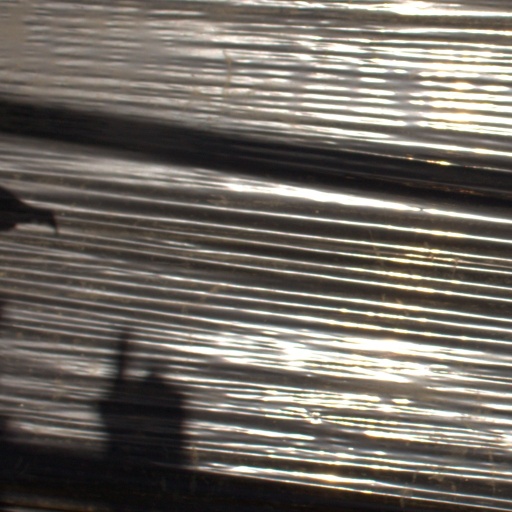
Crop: Jerusalem artichoke